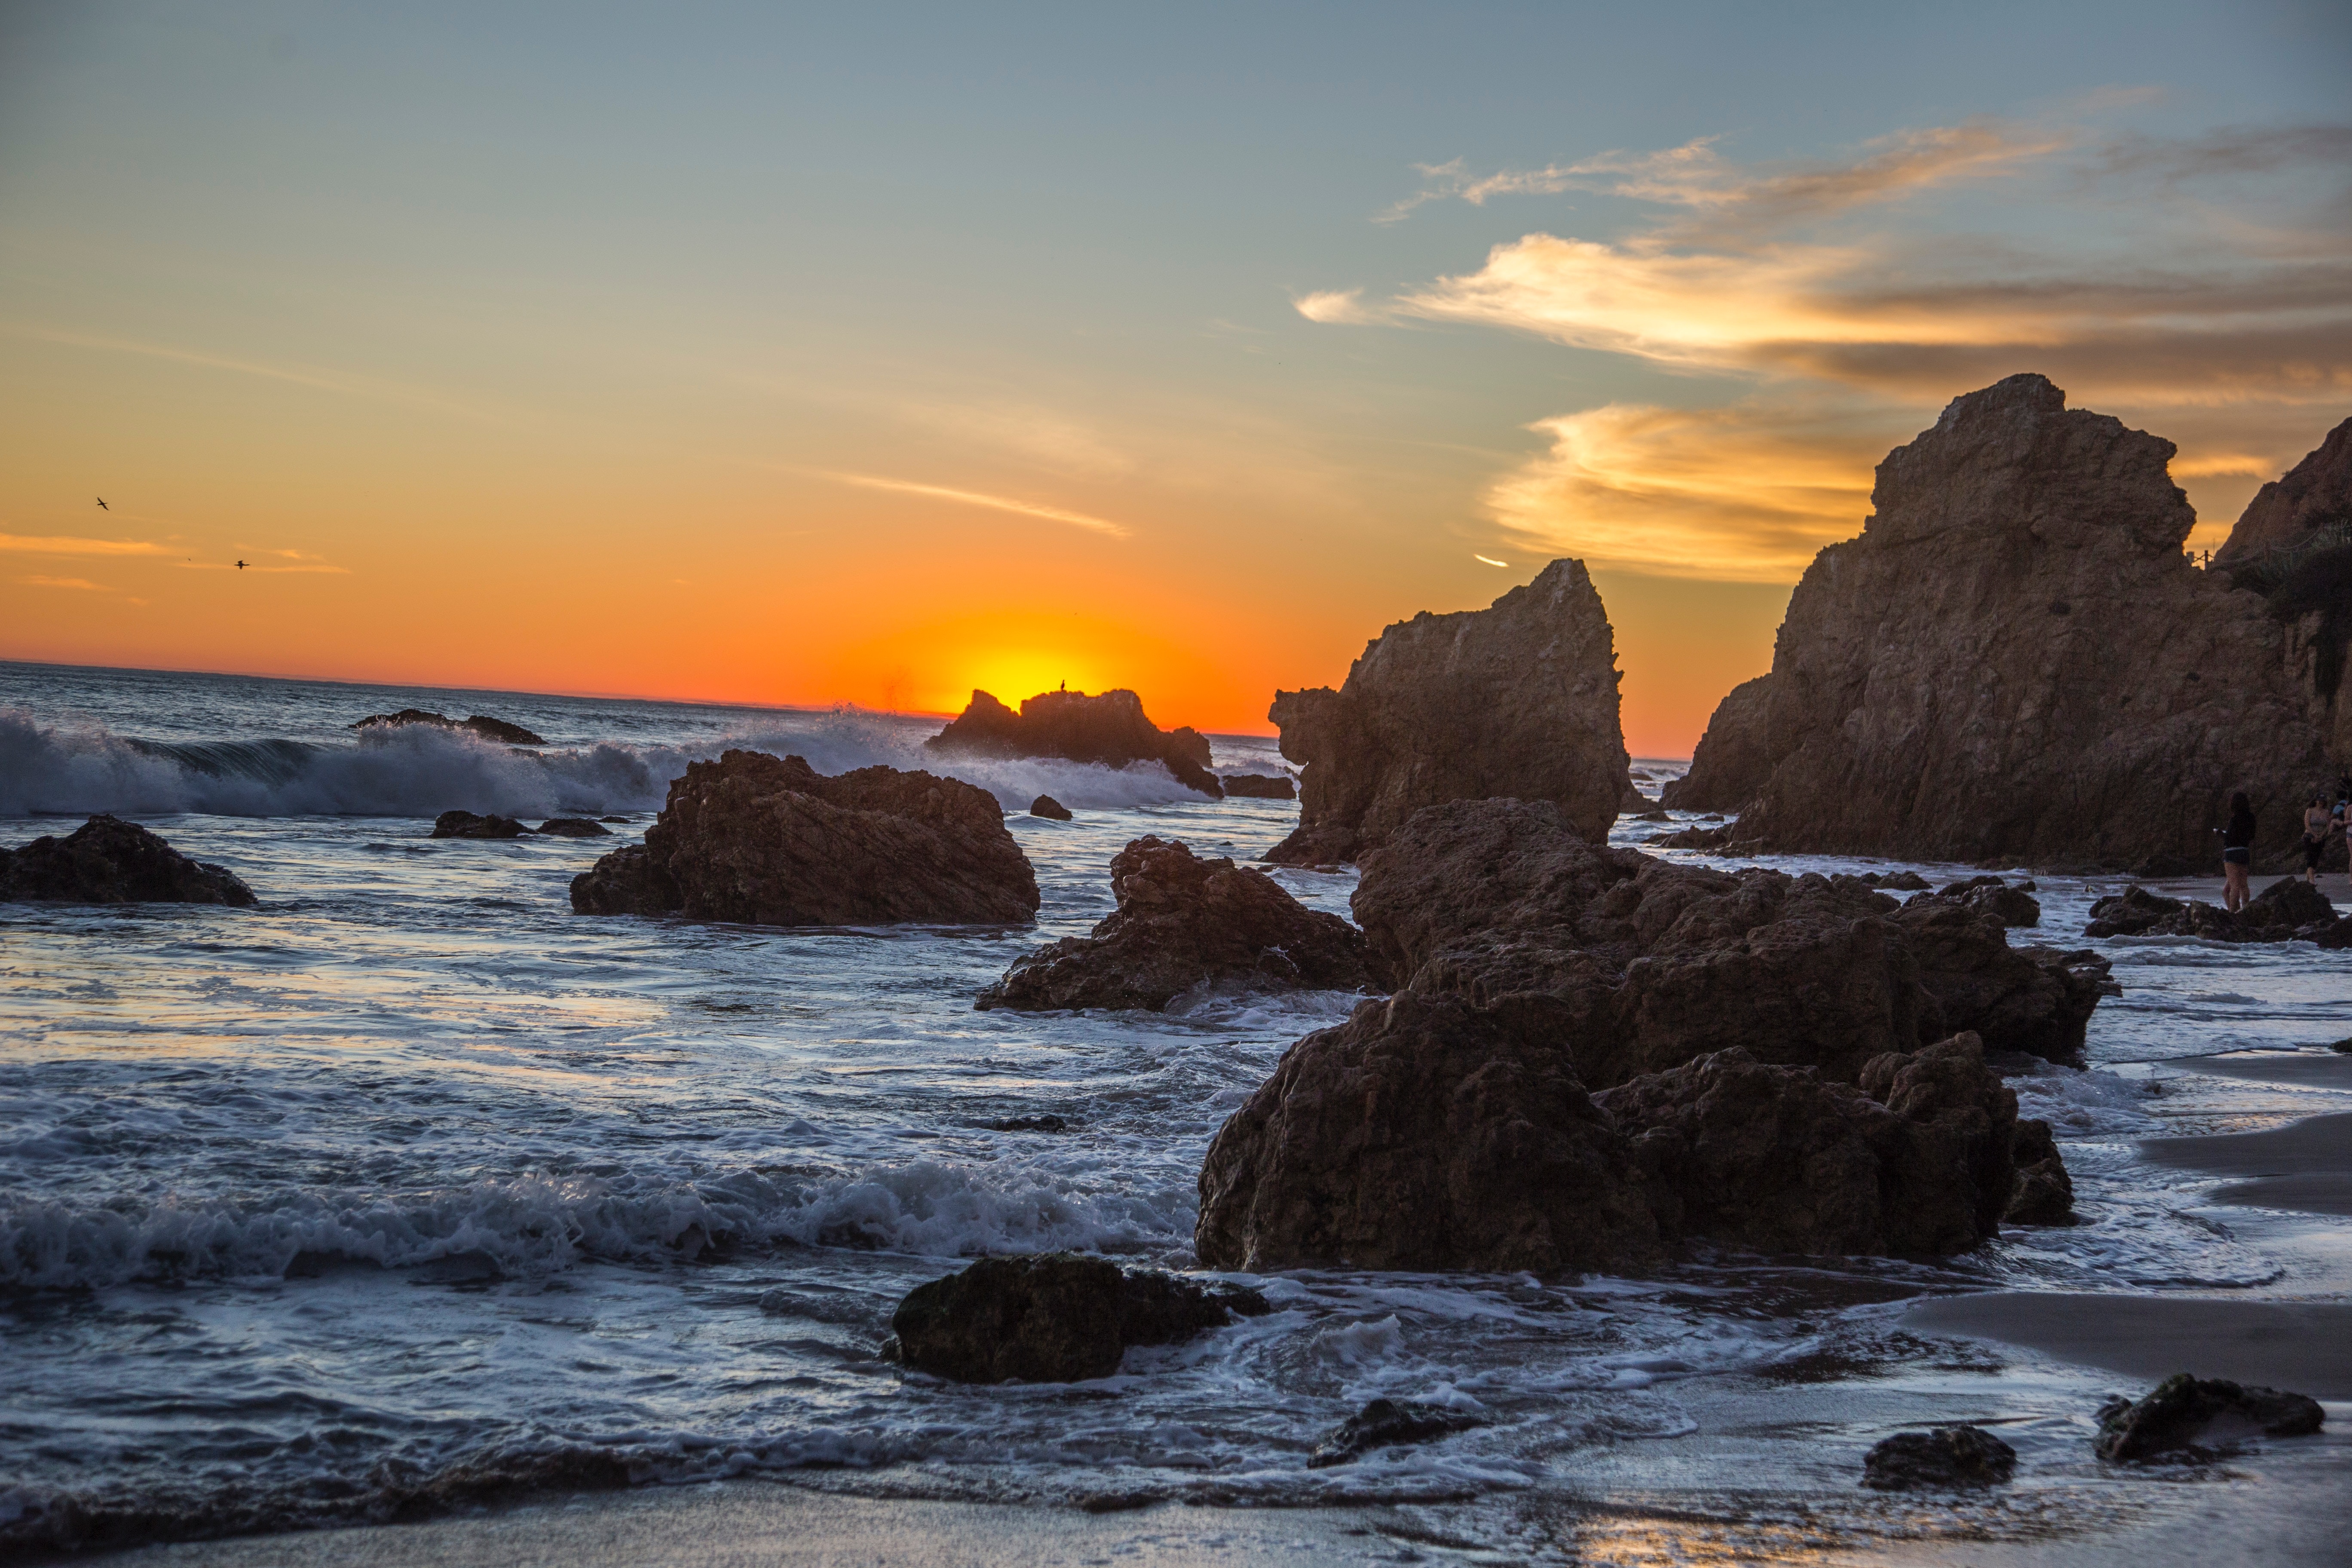
beach, landscape, sea, coast, rock, ocean, horizon, cloud, sunrise, sunset, morning, shore, wave, dawn, cliff, dusk, evening, bay, terrain, body of water, cape, wind wave